Imperial War Museum Duxford

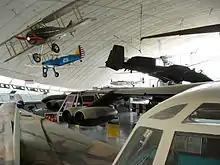
American Air Museum interior; F-111, left foreground, B-52 cockpit, right foreground, and SPAD S.XIII, PT-17 and A-10 Thunderbolt II, suspended above.

The roof weighs and is able to support suspended aircraft weighing up to . A glass wall, demountable to permit aircraft to be rearranged, allows in daylight, thereby reducing lighting costs and enabling the aircraft to be seen from outside the building. It also allows visitors inside the museum to watch aircraft landing or taking off. From a visitor's perspective, the pedestrian entrance leads to a mezzanine floor level with the cockpit of the museum's B-52, while the lack of supporting columns allows aircraft to hang from the ceiling. Heavier aircraft stand on the floor of the building, which covers . The construction work, which was undertaken by Sisk Group, began with the building of abutments in October 1995 and the roof was completed in September 1996. The building won the 1998 Stirling Prize for Foster and Partners and was described by the judges as "a great big, clear span hangar of a building...dramatic, awe-inspiring, an object of beauty...simple yet replete with imagery."